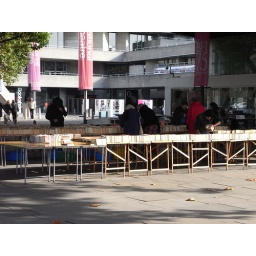
The book market is sheltered from the weather by the bridge